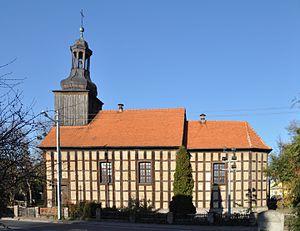
Oborniki est une ville de la Voïvodie de Grande-Pologne et du powiat d'Oborniki.